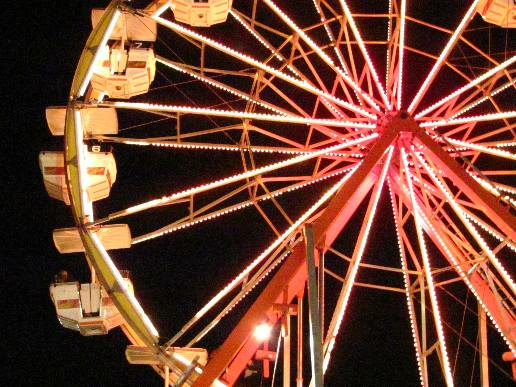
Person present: No